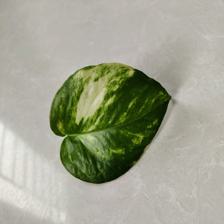
Label: Healthy